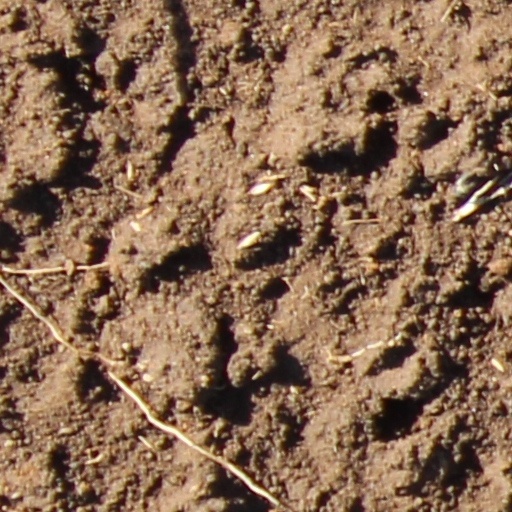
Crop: wheat